Matt Parker

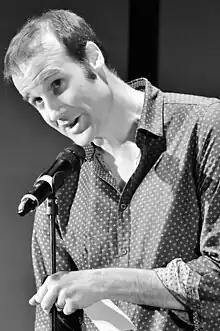
Parker speaking at QED in 2016

Parker has appeared on BBC Radio Four's "The Infinite Monkey Cage" with Robin Ince and Brian Cox. He has also talked about maths-related topics on BBC News, Sky News, Channel4, CBBC, and occasionally writes for "The Guardian". On TV, Parker is a regular commentator on Discovery's "Outrageous Acts of Science". For the 2019 edition of the Royal Institution Christmas Lectures, televised on BBC Four, Parker assisted presenter Hannah Fry in several segments.